Cox–Craddock House

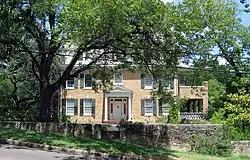
Front of the house

The Cox–Craddock House is a historic Colonial Revival-style house built in 1928 in Austin, Texas. It was designed by the architect Hugo Kuehne.